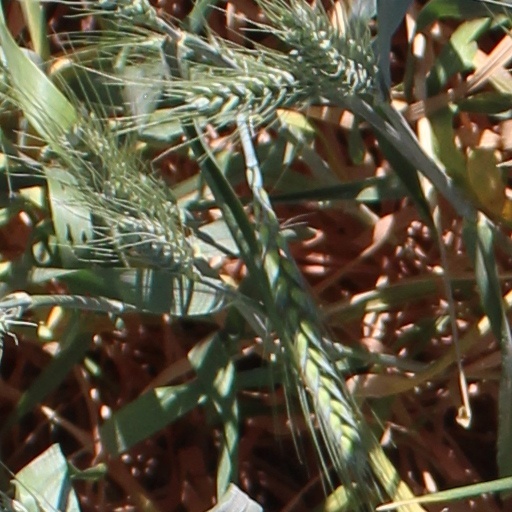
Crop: wheat